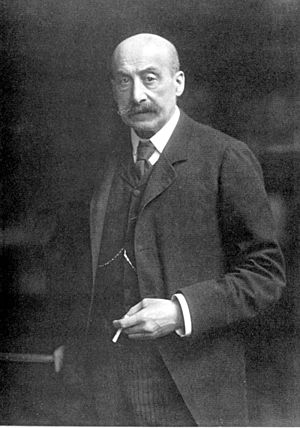
Max Liebermann
Max Liebermann i 1904
Max Liebermann var en tysk maler. Han levede og arbejdede i Berlin.